Communist Labor Party of America

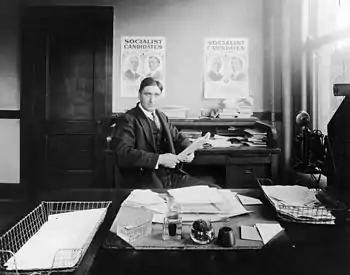
Former United Mine Workers functionary Adolph Germer, Executive Secretary of the Socialist Party of America, was one of the leaders of the Regular faction that forced the Communist Labor Party of America to split

With the end of World War I and the consolidation of the Bolshevik Revolution in 1918, long running tension in the Socialist Party of America (SPA) between the revolutionary socialist left-wing and the electorally-oriented center deepened. Radicals were particularly disheartened by the tepid 1916 campaign of "colorless" Socialist presidential candidate Allan L. Benson—an effort which saw the first reduction in the party's tally in presidential voting in party history.